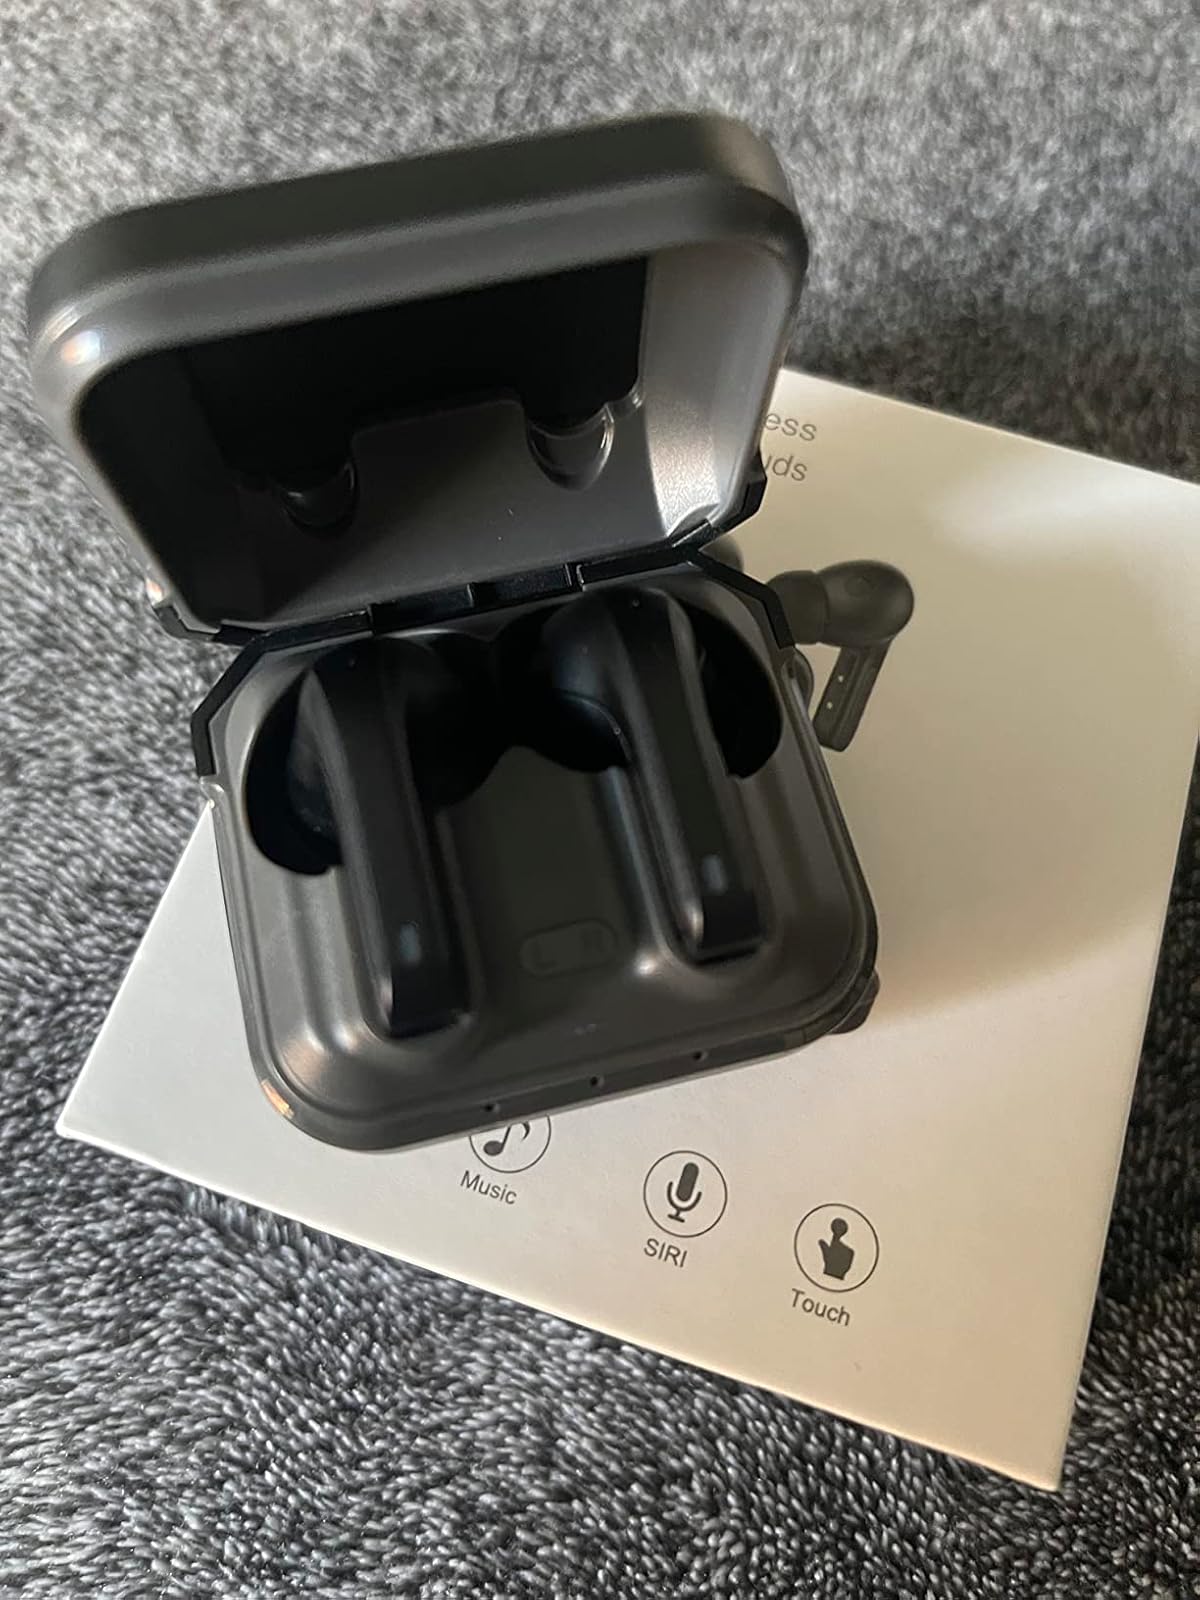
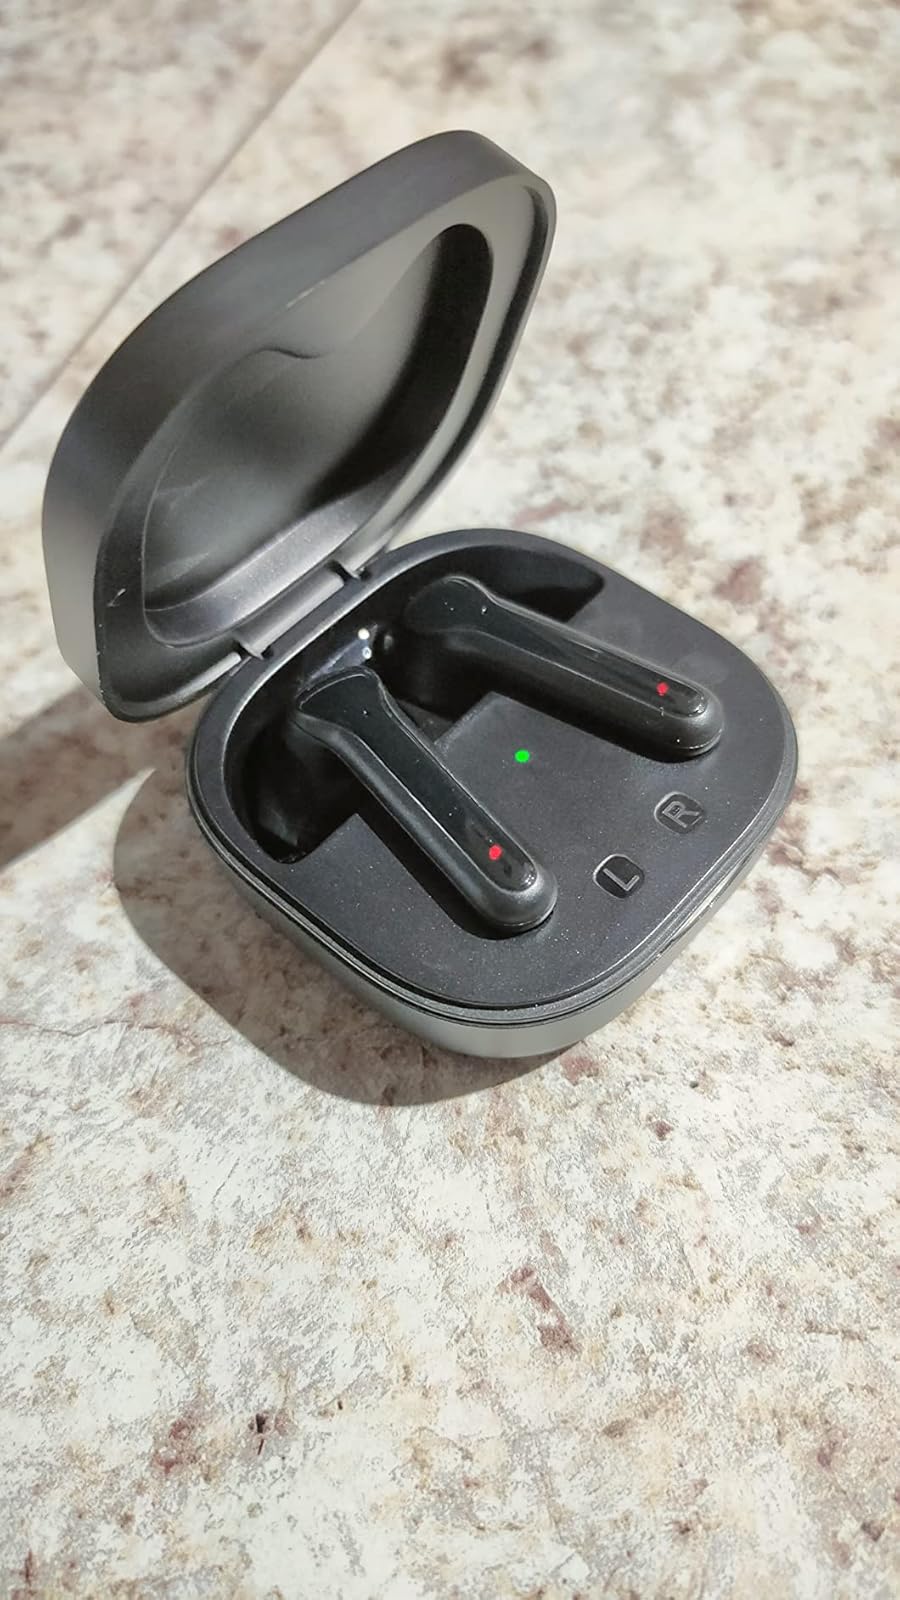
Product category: earbuds
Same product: no